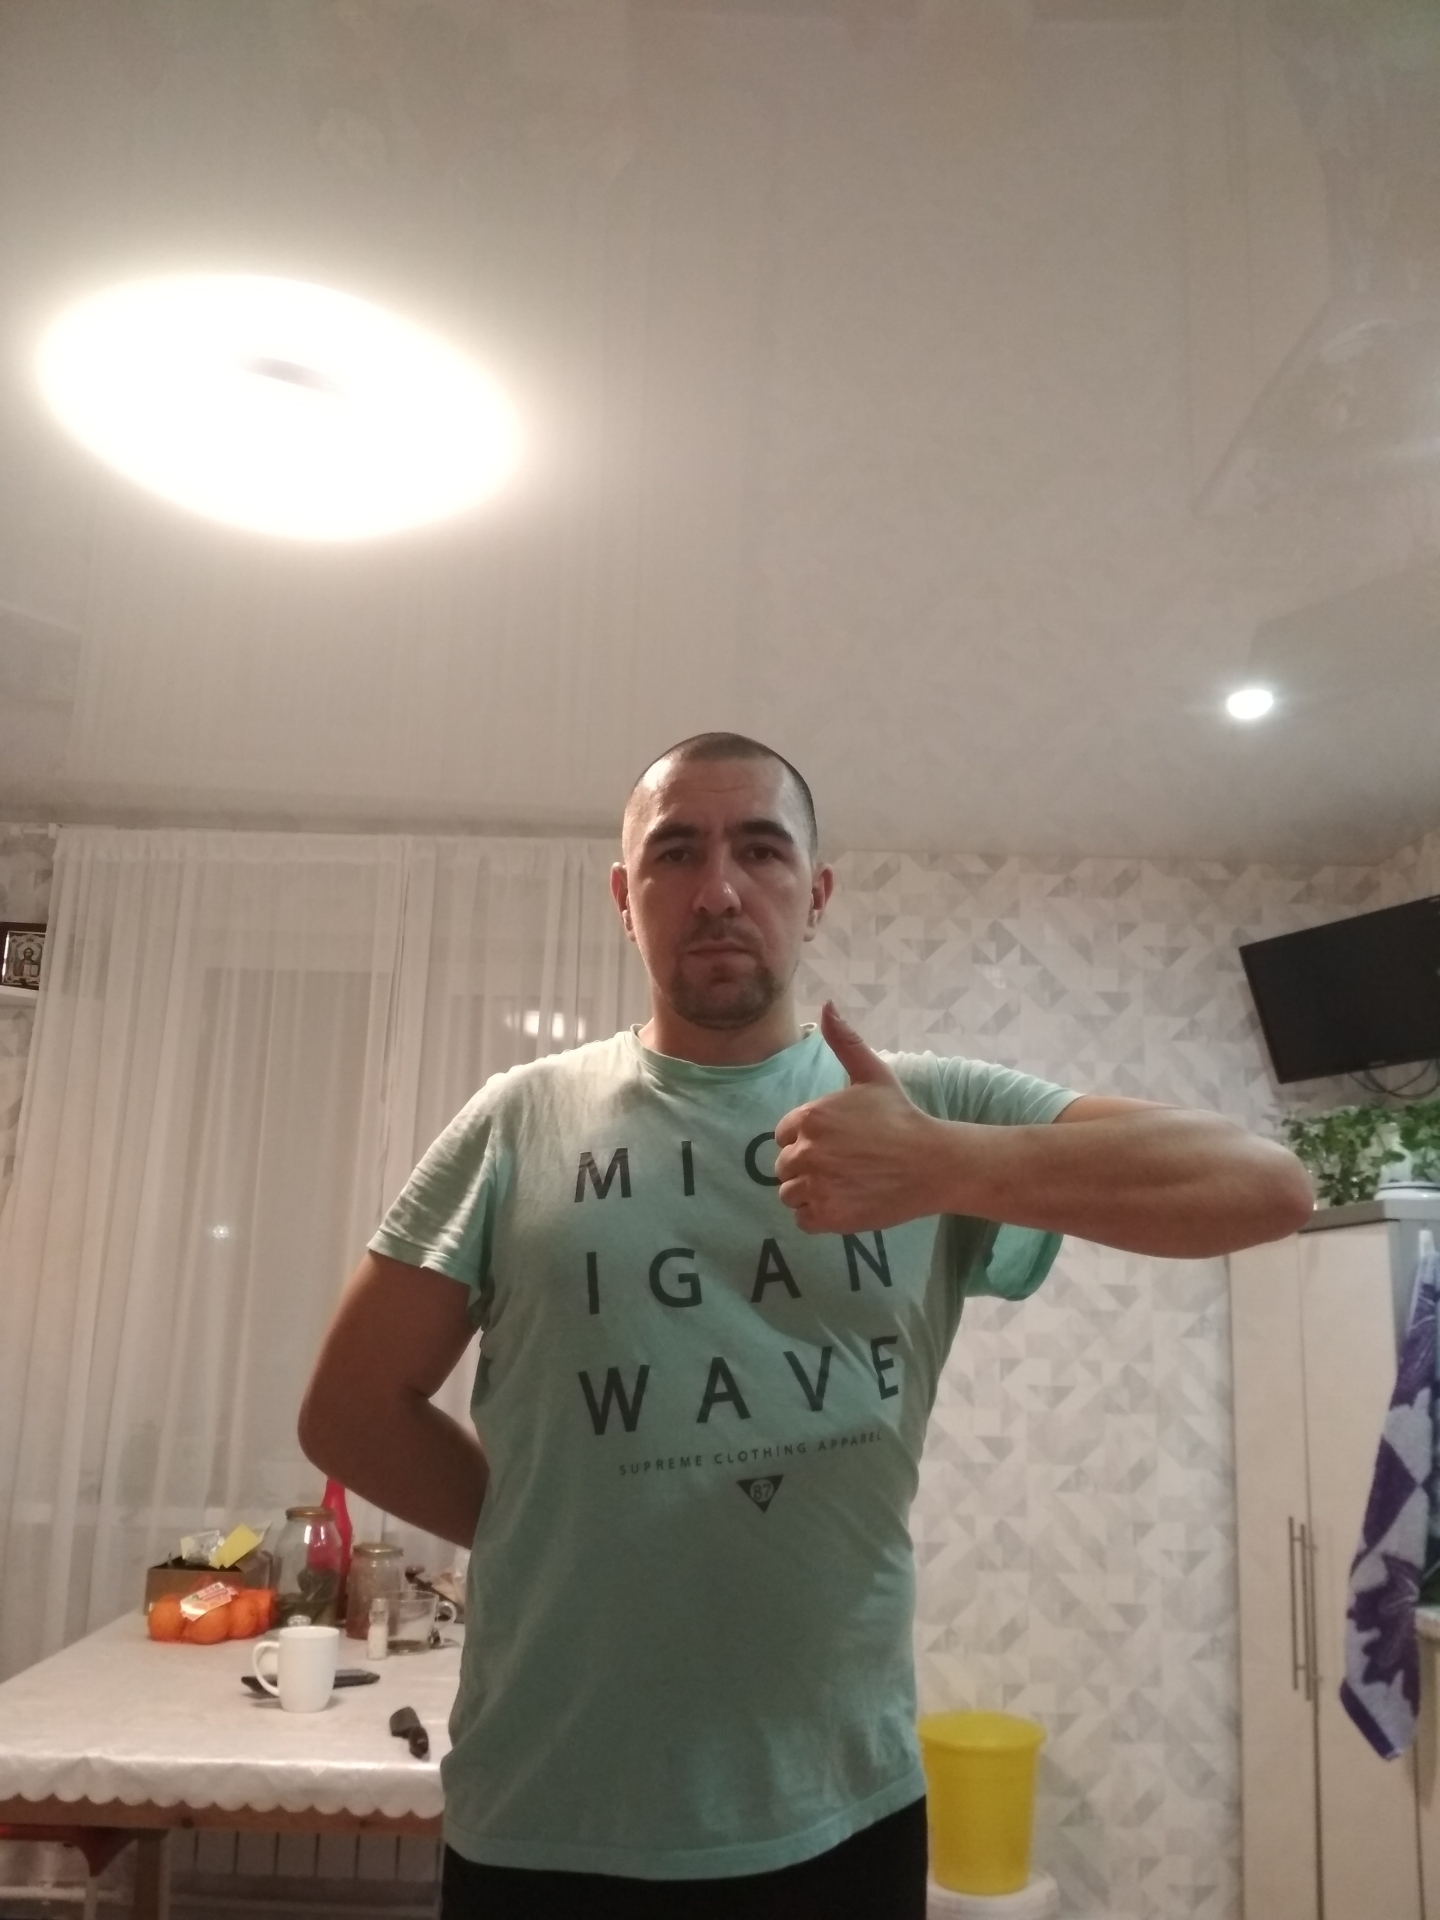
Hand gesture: like